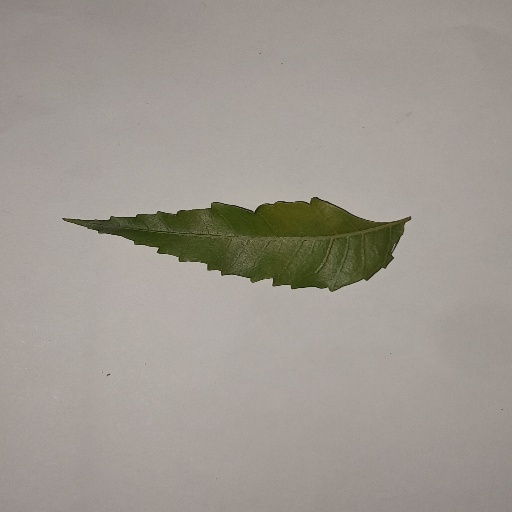
Species: Neem
Leaf condition: Yellow Leaf